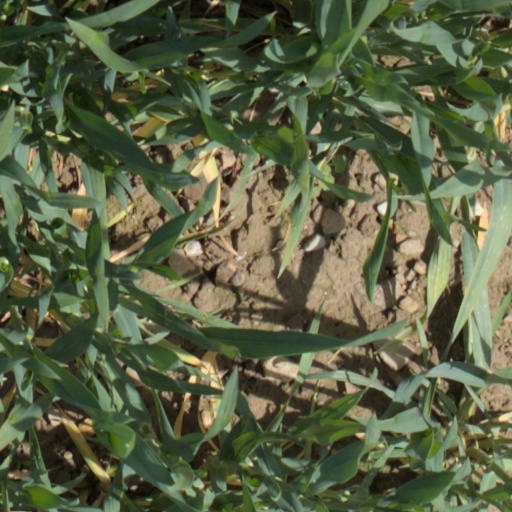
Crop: wheat